Dunkirk, Indiana

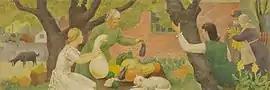
"Preparations for Autumn Festival, Dunkirk" (1941), study by Frances Foy for the Dunkirk post office mural

As of the census of 2010, there were 2,362 people, 960 households, and 619 families living in the city. The population density was . There were 1,171 housing units at an average density of . The racial makeup of the city was 98.6% White, 0.3% African American, 0.1% Native American, 0.4% from other races, and 0.6% from two or more races. Hispanic or Latino of any race were 1.2% of the population.